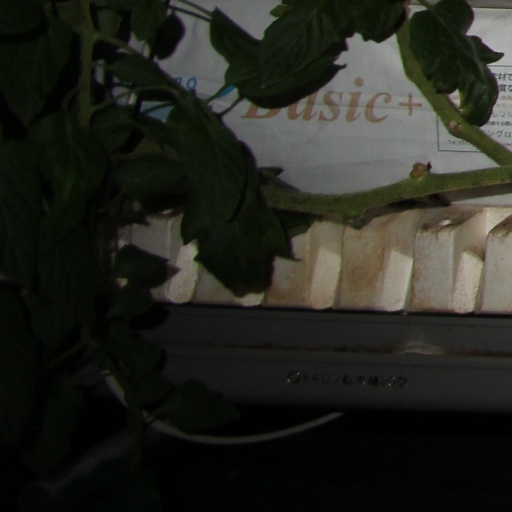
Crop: tomato